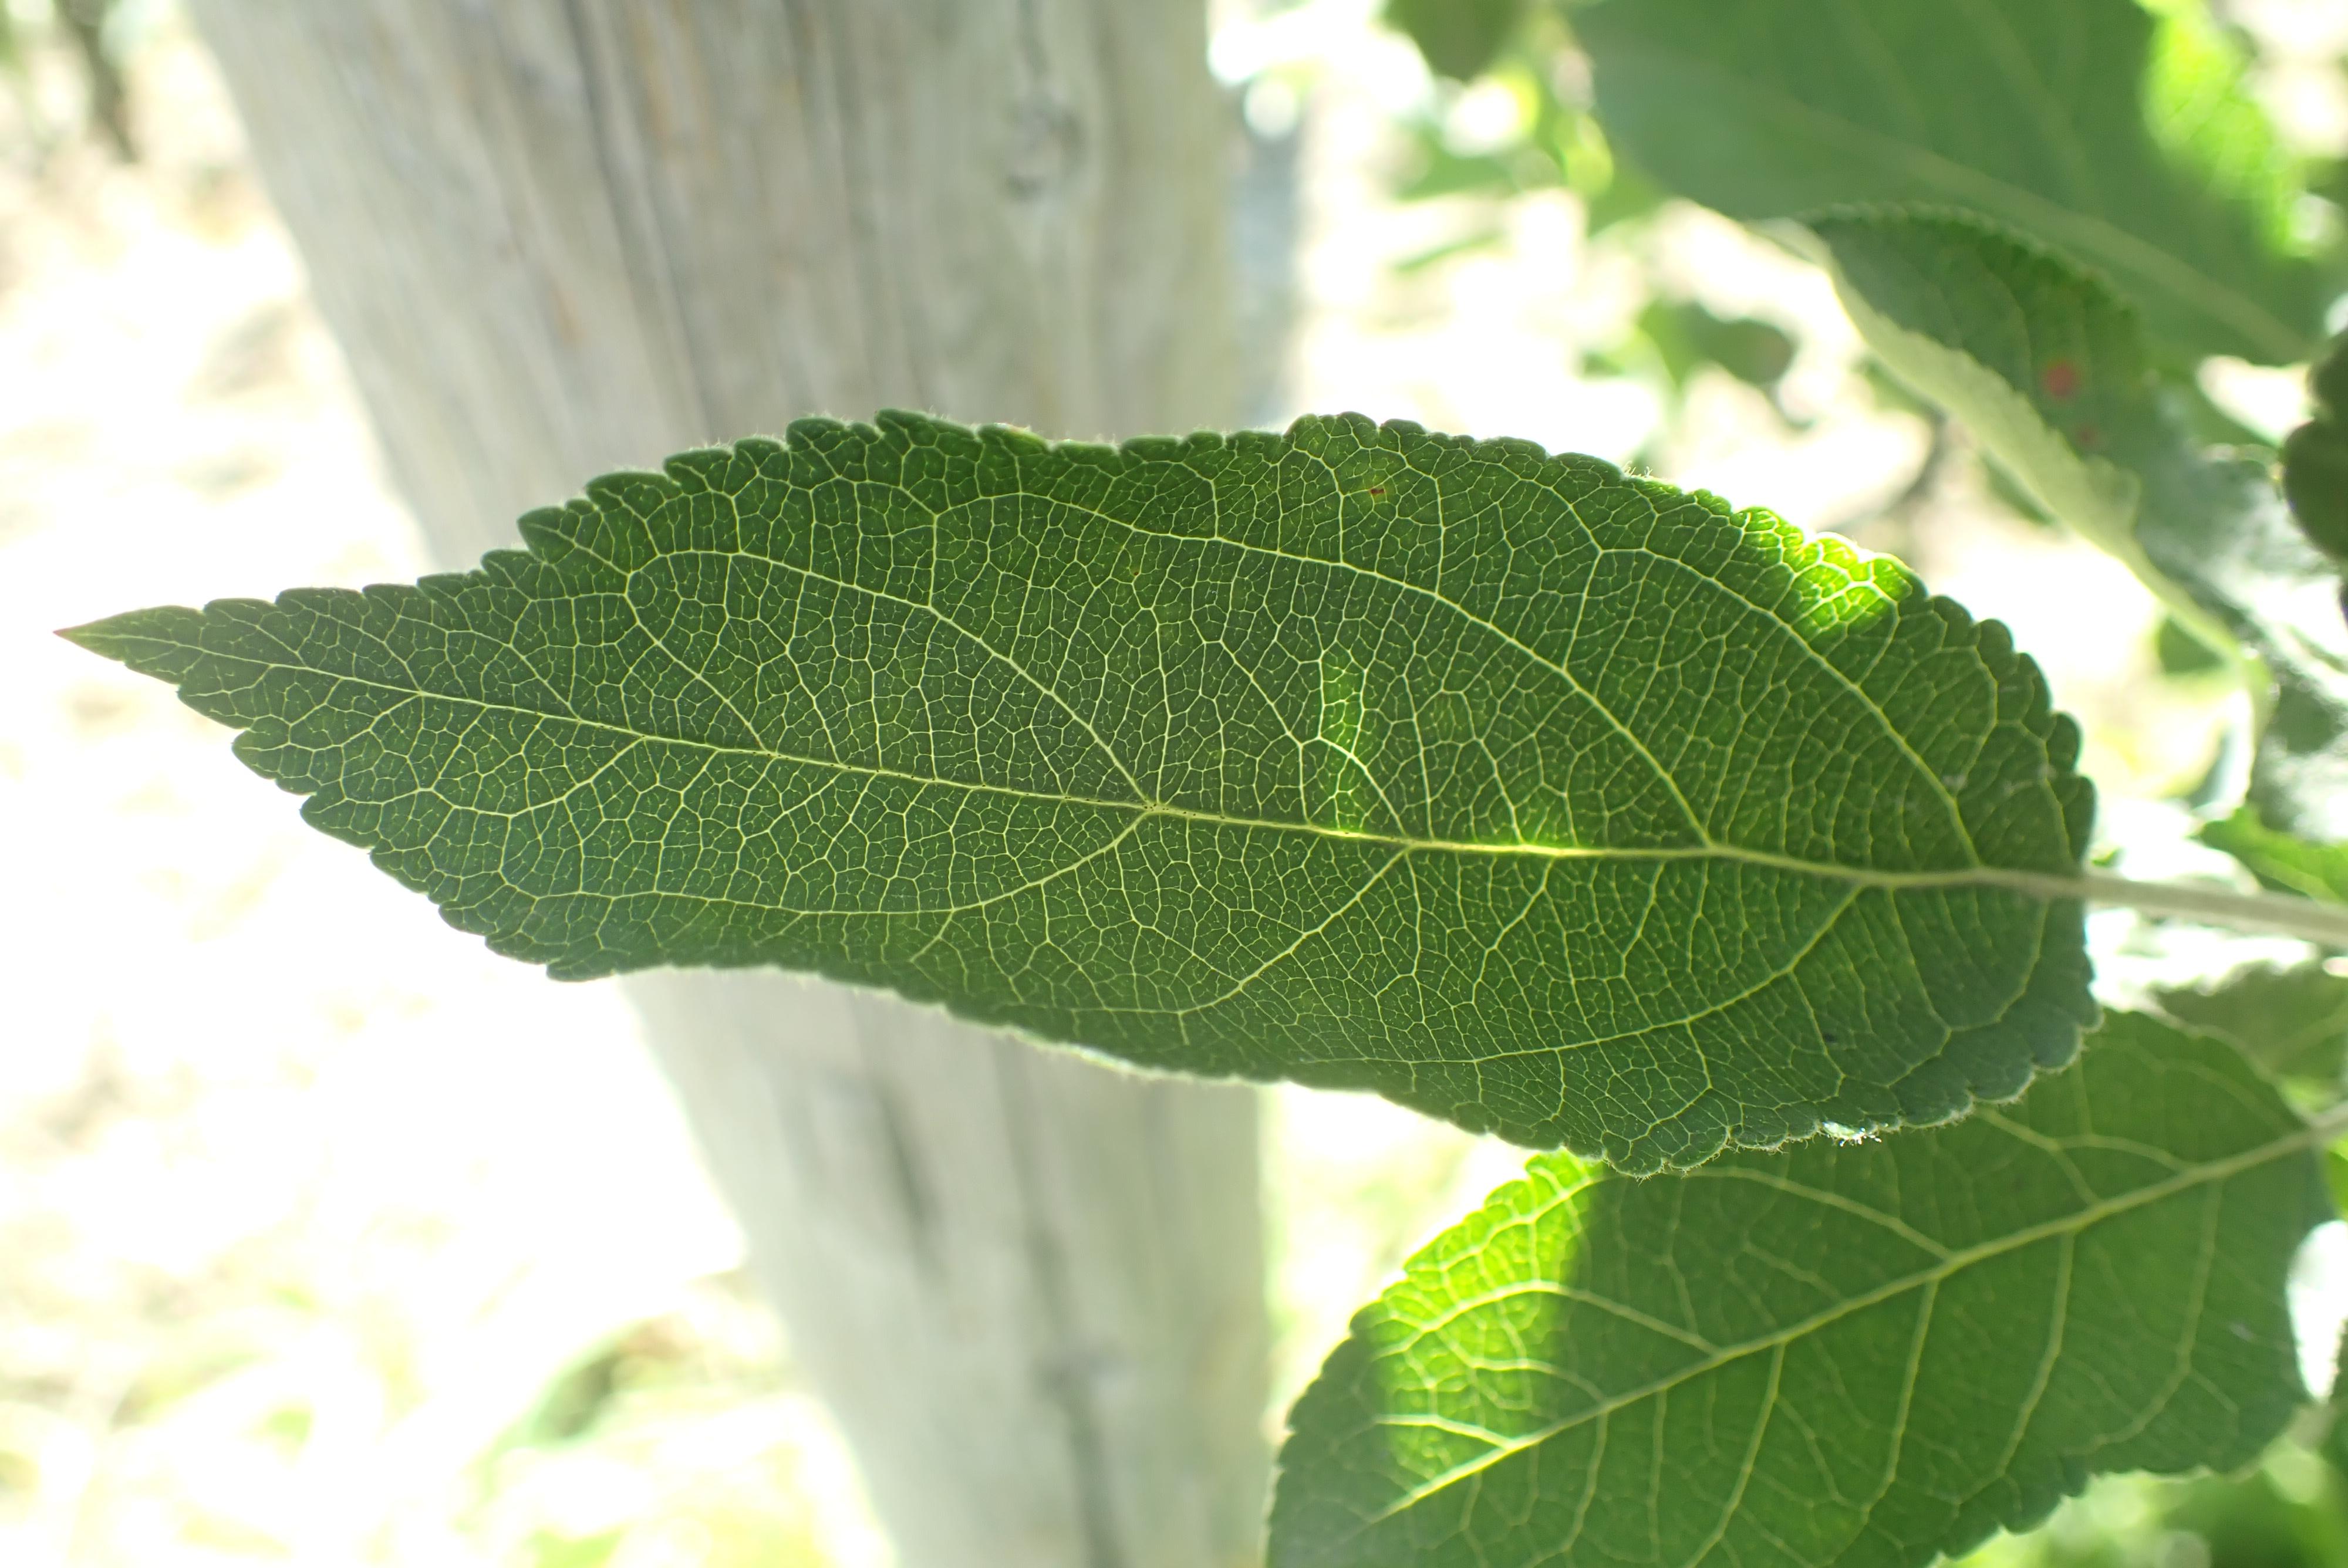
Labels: healthy